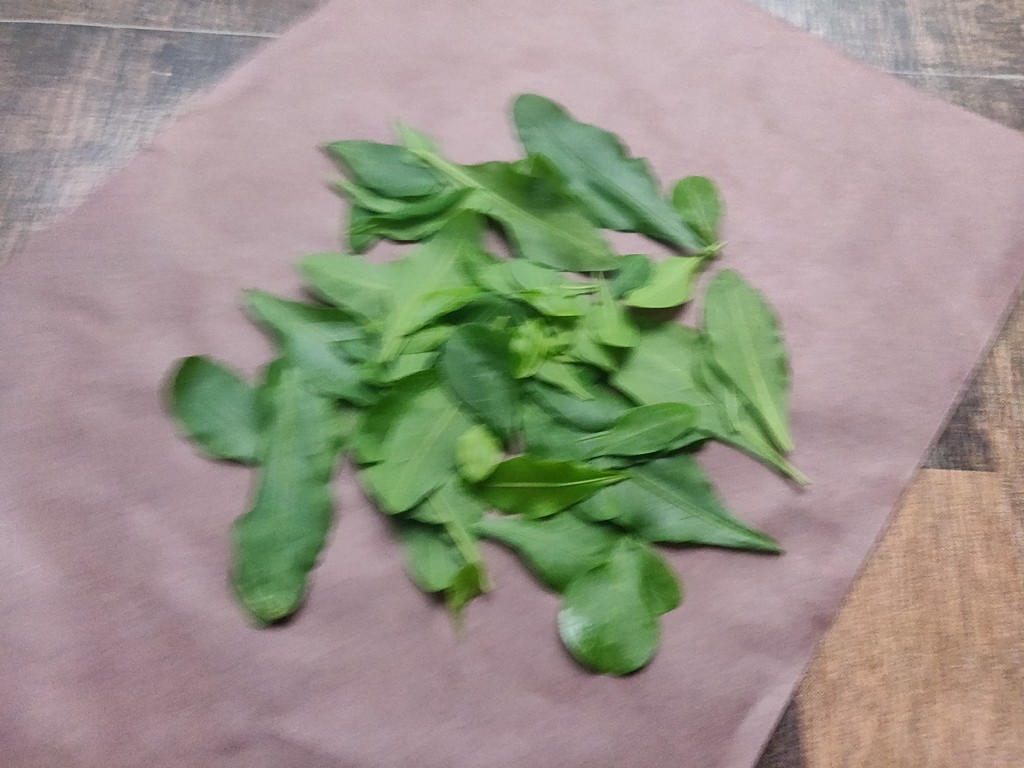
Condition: Healthy
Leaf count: multiple
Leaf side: unknown